Ghana Army

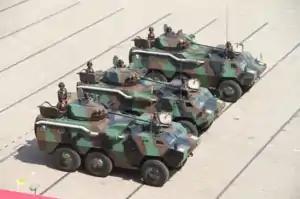
Ghanaian WZ523 armoured personnel carriers on parade.

Simon Baynham says that "the wholesale shambles which surely must have resulted from simply expelling the expatriate contract and seconded officers was averted by the arrival of Canadian military technicians and training officers". Canadian training team personnel were assigned to the Military Academy (1961−1968), the Military Hospital, as Brigade Training Officers (1961−1968), to the air force and later the Ministry of Defence (1963−1968), Ghana Army Headquarters (1963−1968) and the Airborne School.